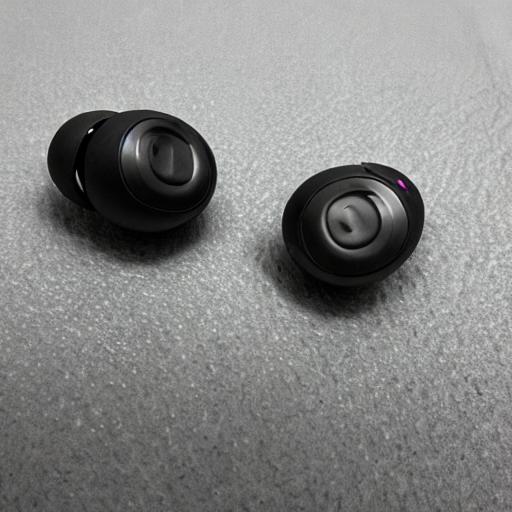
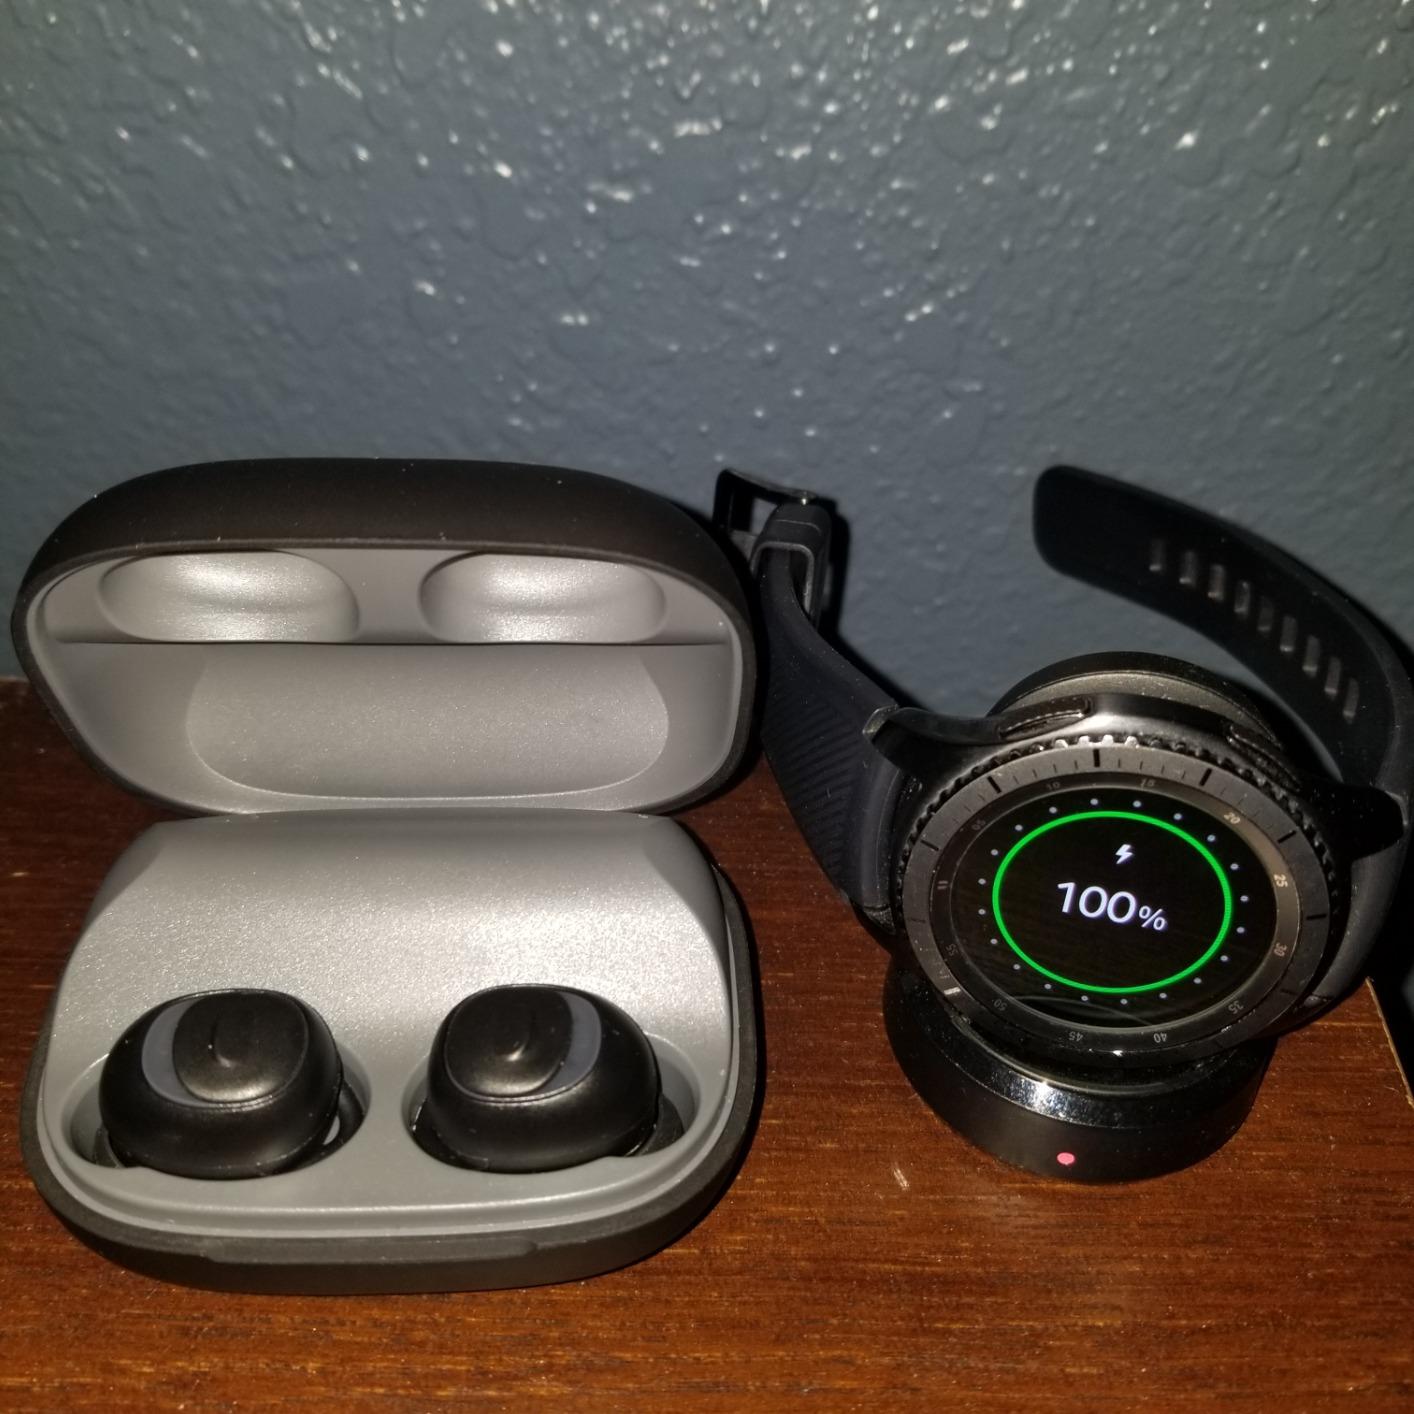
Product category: earbuds
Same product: no